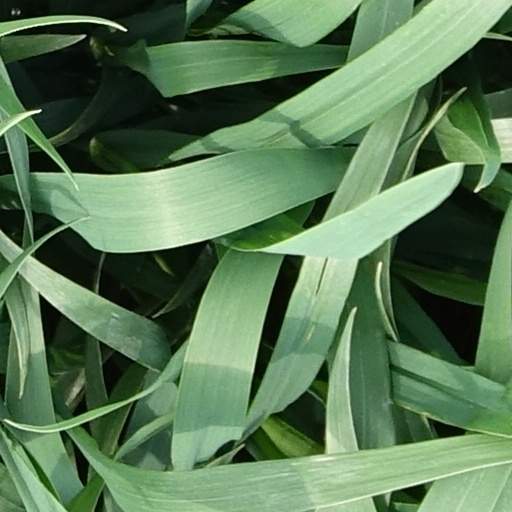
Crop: wheat